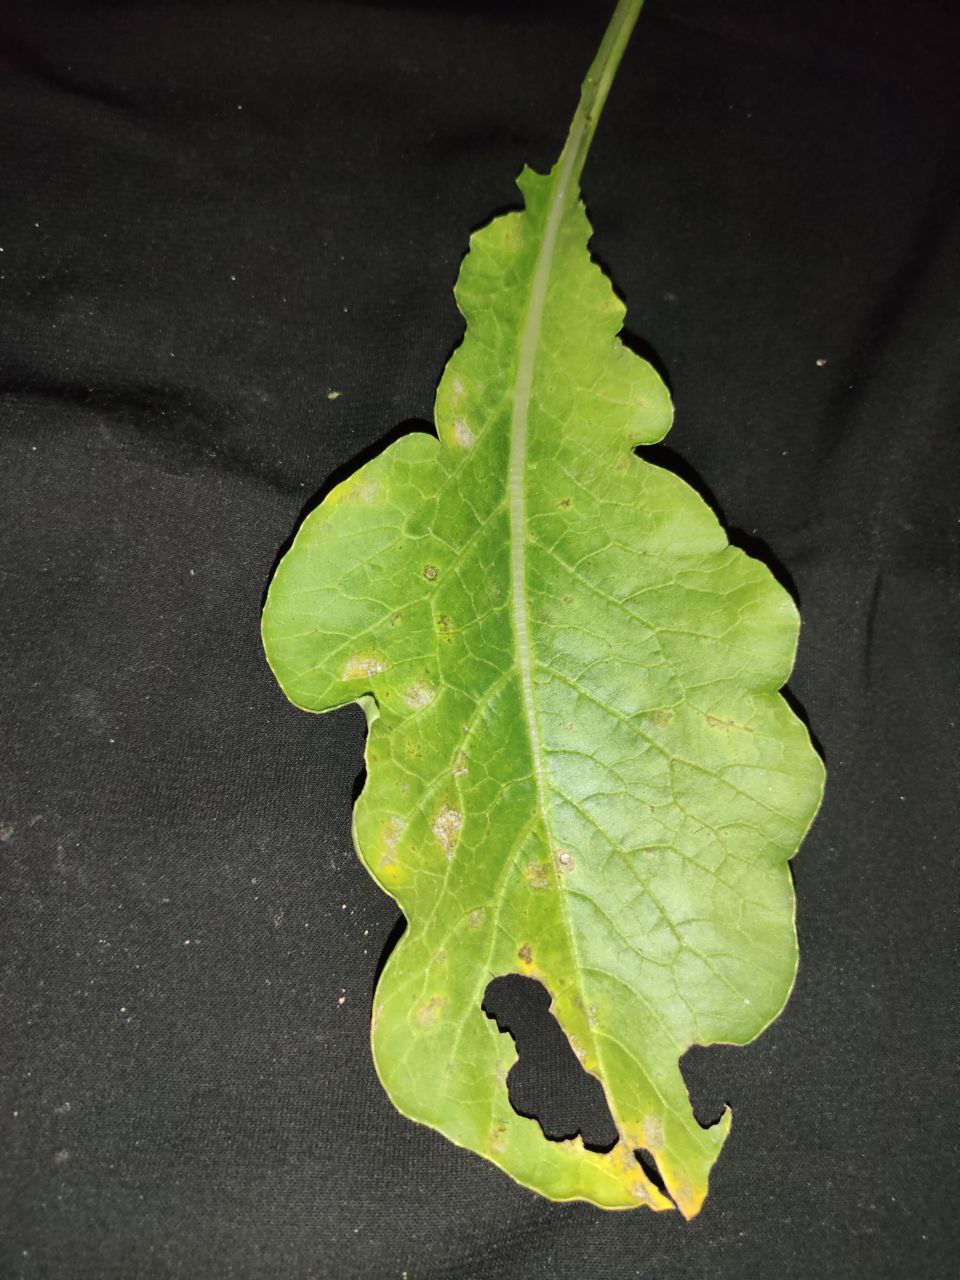
Label: Downey mildew